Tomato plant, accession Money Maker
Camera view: horizontal (90 deg, fisheye); turntable rotation: 210 degrees
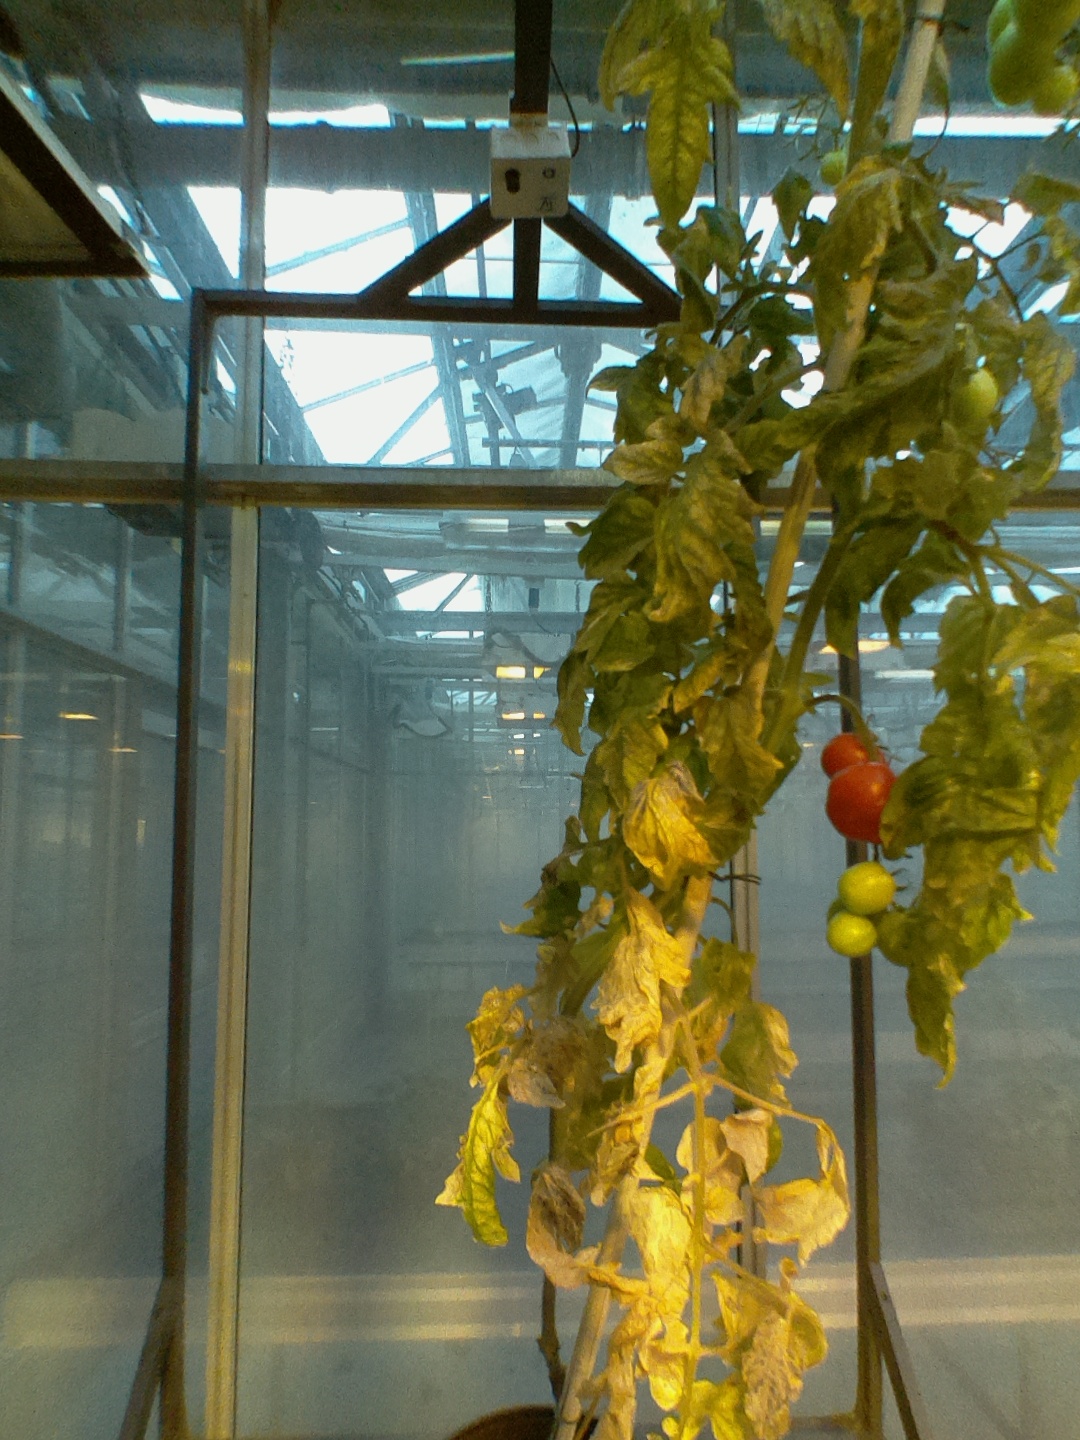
BBCH growth stage 83: 30%-40% of fruits show typical fully ripe color